Anselm of Canterbury

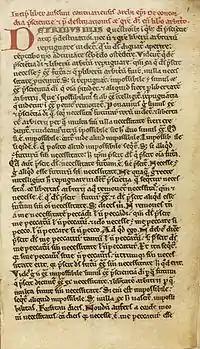
The first page of a 12th-century manuscript of the

More probably, Anselm intended his "single argument" to include most of the rest of the work as well, wherein he establishes the attributes of God and their compatibility with one another. Continuing to construct a being greater than which nothing else can be conceived, Anselm proposes such a being must be "just, truthful, happy, and whatever it is better to be than not to be". Chapter 6 specifically enumerates the additional qualities of awareness, omnipotence, mercifulness, impassibility (inability to suffer), and immateriality; Chapter 11, self-existent, wisdom, goodness, happiness, and permanence; and Chapter 18, unity. Anselm addresses the question-begging nature of "greatness" in this formula partially by appeal to intuition and partially by independent consideration of the attributes being examined. The incompatibility of, e.g., omnipotence, justness, and mercifulness are addressed in the abstract by reason, although Anselm concedes that specific acts of God are a matter of revelation beyond the scope of reasoning. At one point during the 15th chapter, he reaches the conclusion that God is "not only that than which nothing greater can be thought but something greater than can be thought". In any case, God's unity is such that all of his attributes are to be understood as facets of a single nature: "all of them are one and each of them is entirely what [God is] and what the other[s] are". This is then used to argue for the triune nature of the God, Jesus, and "the one love common to [God] and [his] Son, that is, the Holy Spirit who proceeds from both". The last three chapters are a digression on what God's goodness might entail. Extracts from the work were later compiled under the name "Meditations" or "The Manual of St Austin".